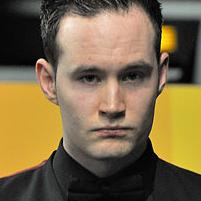
Age: 26